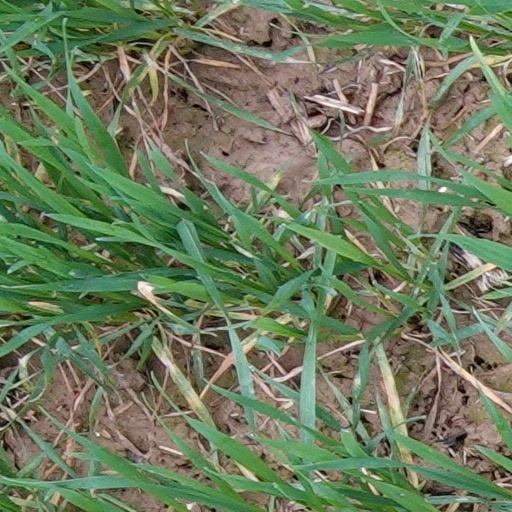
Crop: wheat